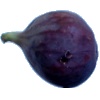
Label: fig